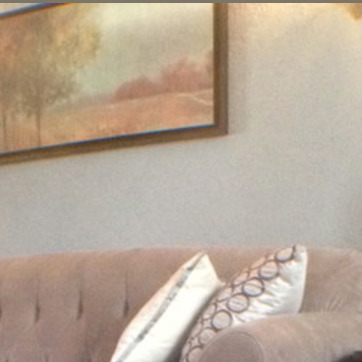
Material: painted